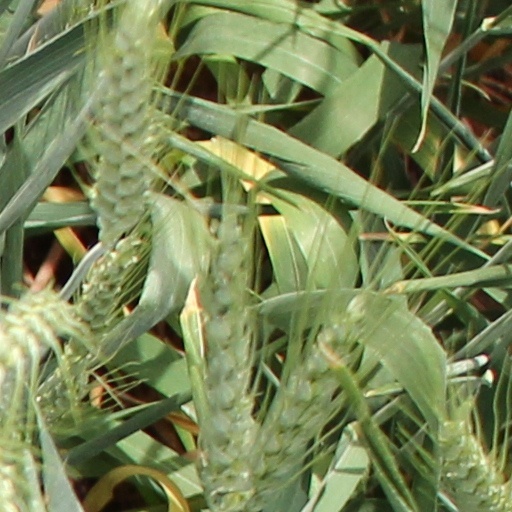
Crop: wheat